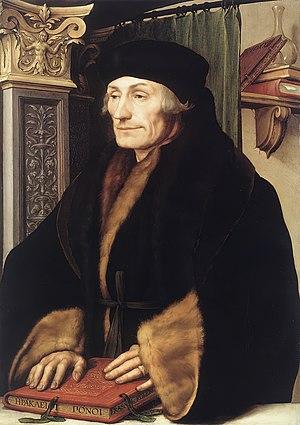
L'érasmisme est un courant idéologique, esthétique et religieux humaniste rattaché au mouvement de la Renaissance et centré sur les idées du Néerlandais Érasme.
Bien que l’université de Louvain ait déjà été créée en 1425, il n’y avait pas de Faculté de théologie au début. Cela était conforme à la politique papale qui donnait la permission d’établir des études de théologie seulement à des universités d’excellence reconnue. Après sept ans, en 1432, la faculté de théologie est instituée par la bulle d’Eugène IV « In apostolicae dignitatis », comme la cinquième faculté en plus des arts, du droit civil, du droit canon et de la médecine.
L'histoire de la rhétorique rassemble les usages pratiques de l'art oratoire ainsi que les études et traités théoriques sur l'éloquence et le système rhétorique. Elle prend sa source dans la Grèce antique pour être redécouverte au XXᵉ siècle, à travers les besoins de communication.